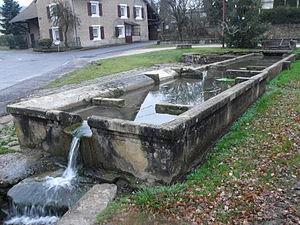
Fontaine à Presentevillers (Doubs, France)